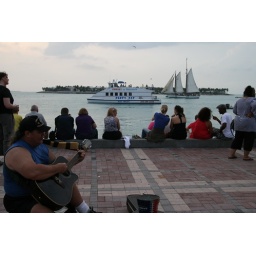
sitting on the sea wall just watching the boats go by waiting for the sunset. Mallory Square, Key West, Florida